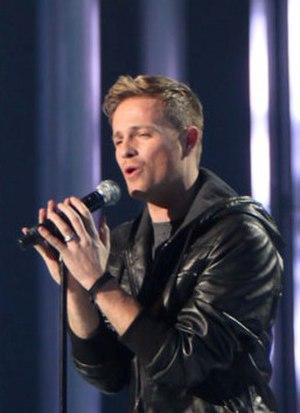
Westlife est un groupe vocal pop irlandais, formé depuis 1998 à Sligo, en Irlande. Ils se sont dissous en 2012 et se sont réunis en 2018. Ils ont été signés à l’origine par Simon Cowell, créateur de X-Factor au Royaume-Uni. Le groupe est composé de Kian Egan, Mark Feehily, Shane Filan, de Nicky Byrne et de Brian McFadden qui a quitté le groupe en 2004.